BMW 2 Series (F22)

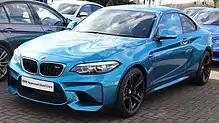
BMW M2 (F87)

In November 2015, BMW unveiled their high-performance version of the 2 Series, the M2, with sales beginning in 2016 and only being available as a 2-door coupe. The Competition replaced the standard car in 2018 with the CS being revealed in November 2019 and sales beginning in March 2020, with 2,200 units planned.